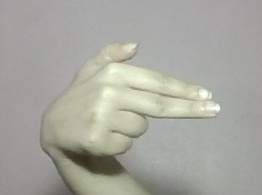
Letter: ghain